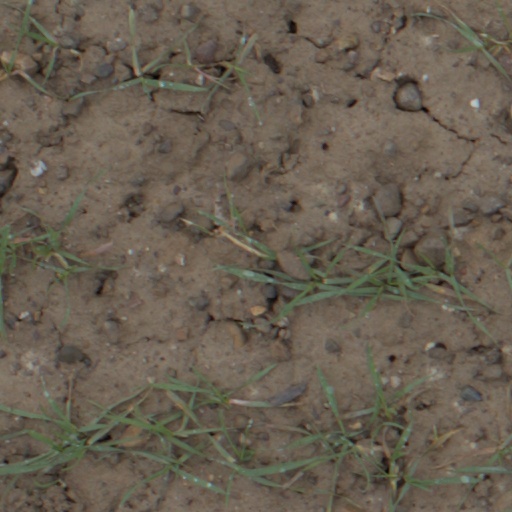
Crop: wheat